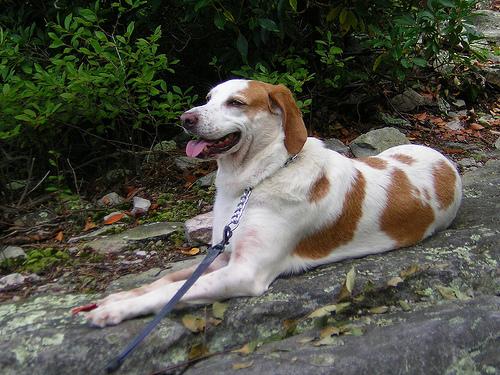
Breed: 216-n000063-Walker_hound